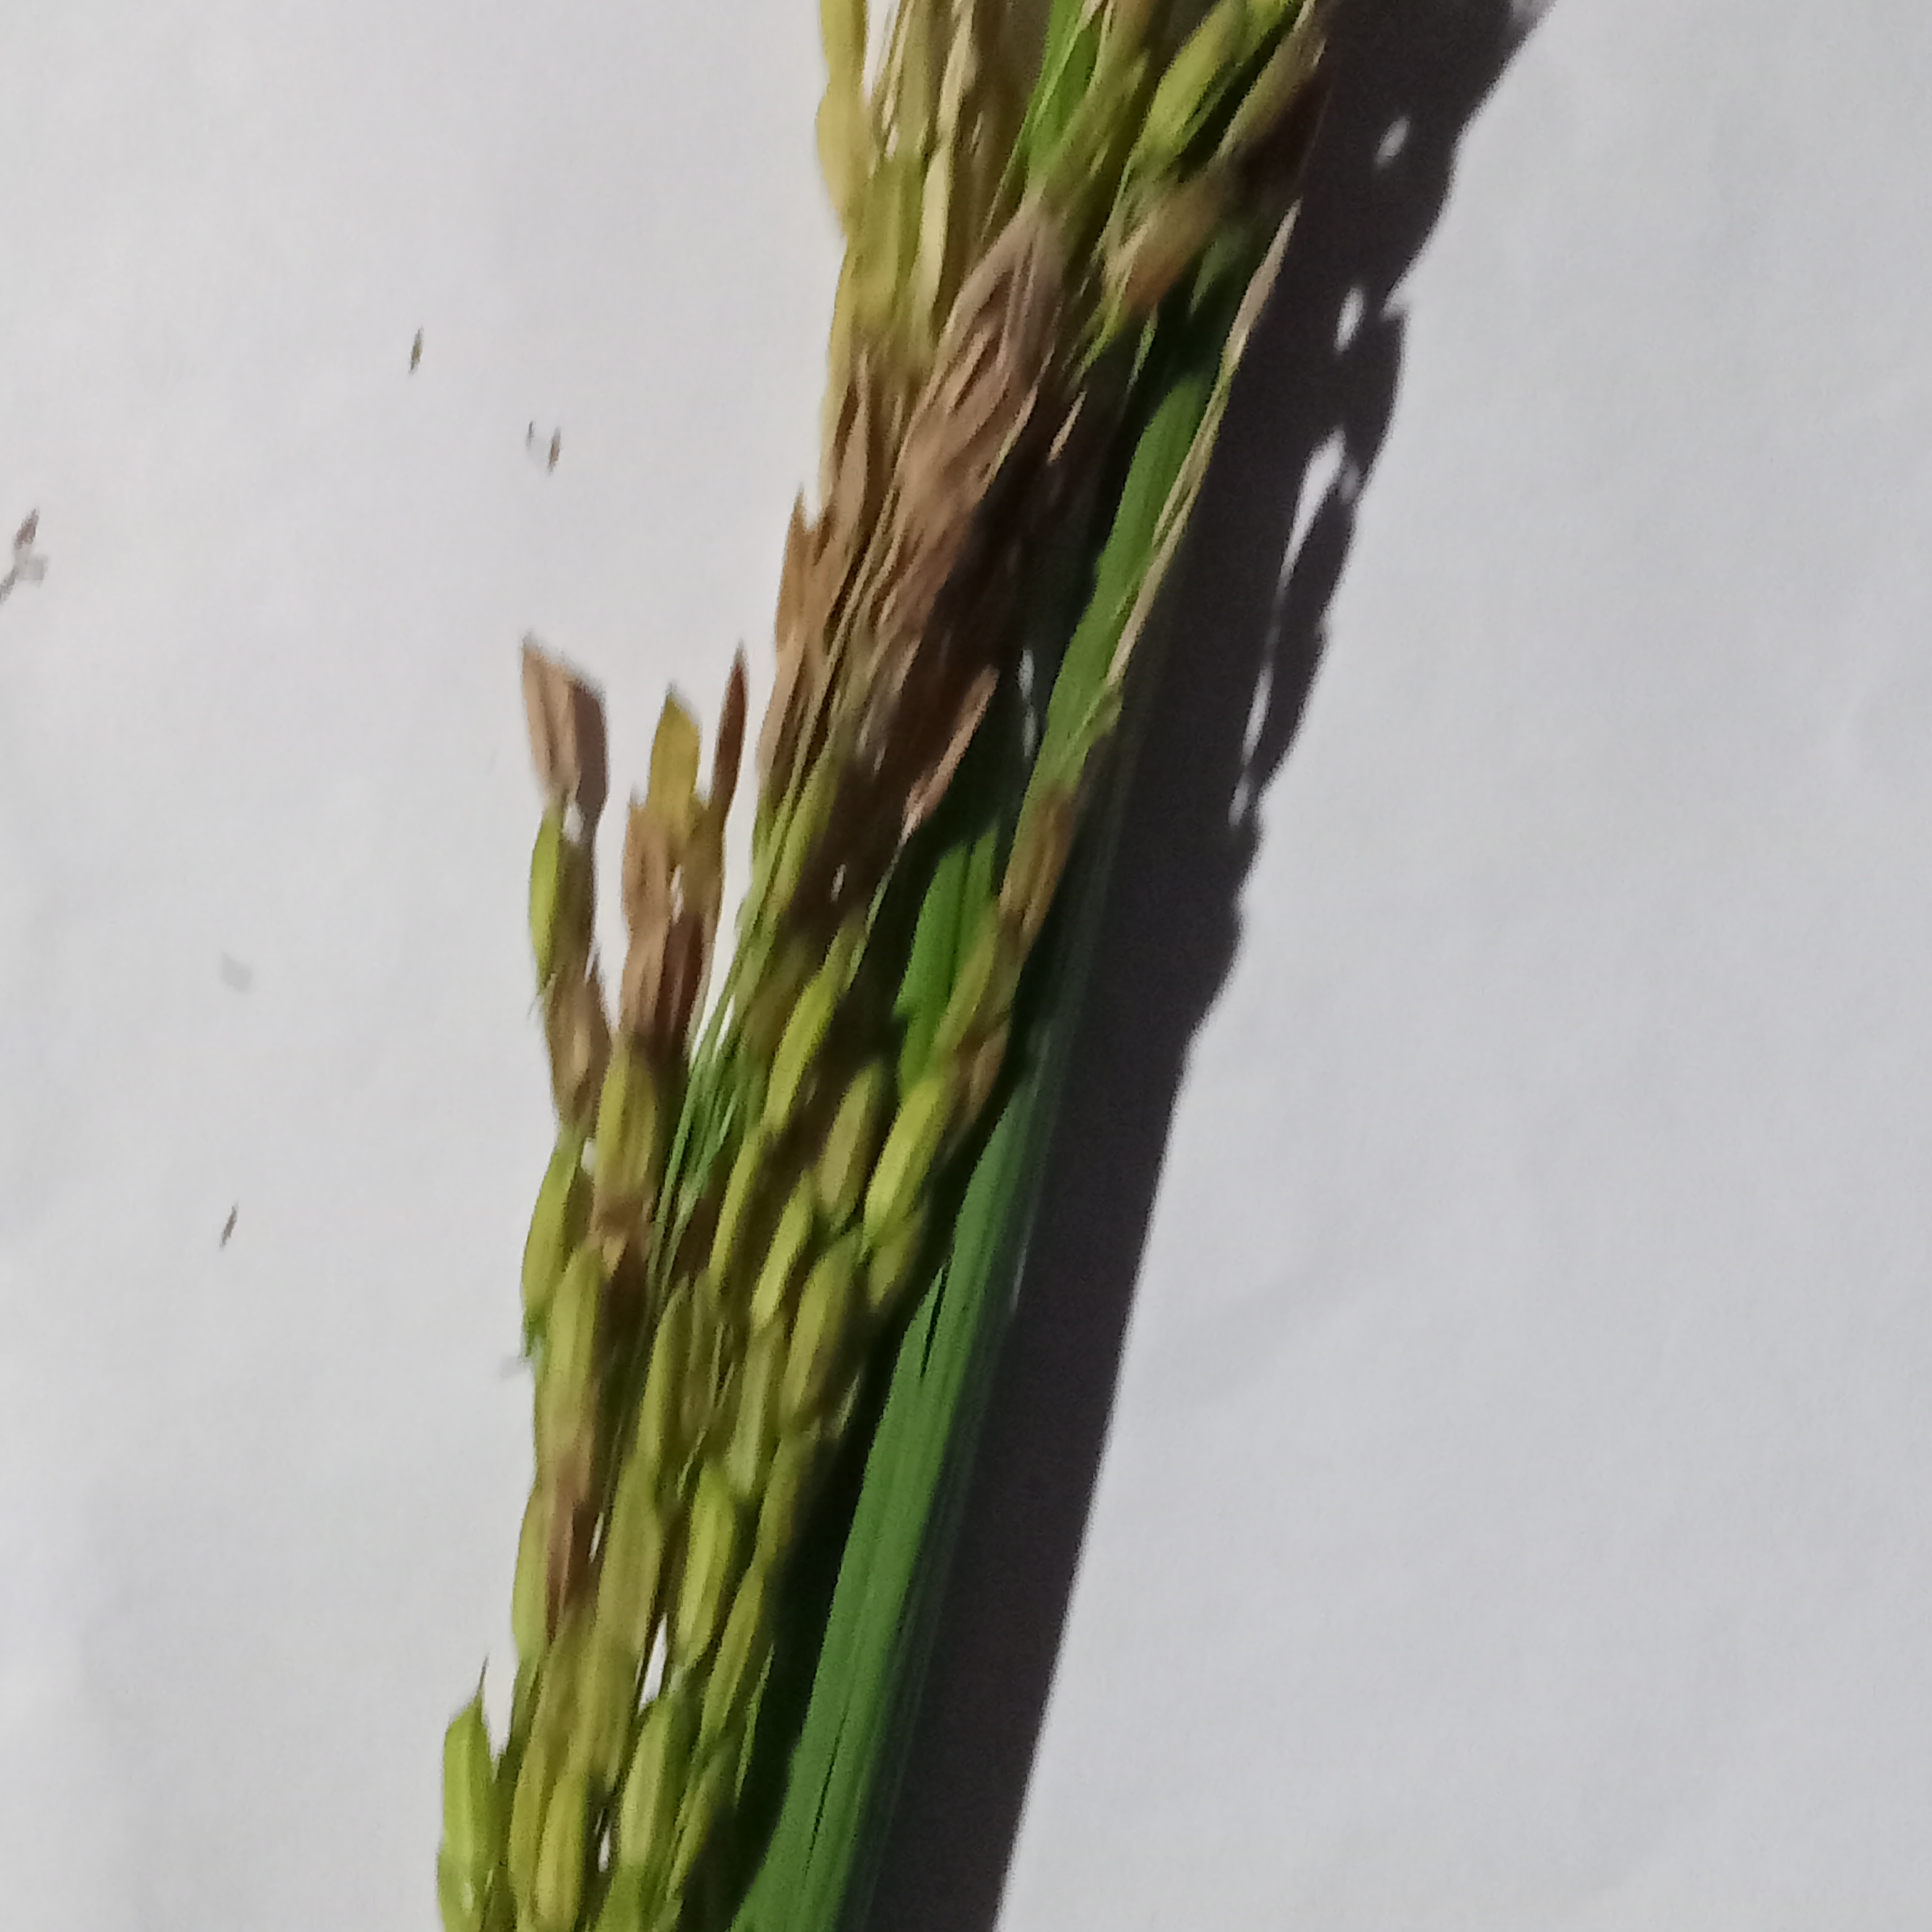
Nhãn: Bệnh Đạo ôn lá và cổ bông (Rice leaf and neck blast)